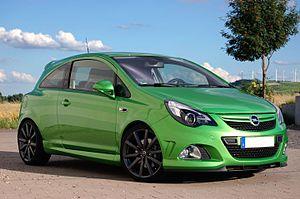
OPC est une filiale allemande indépendante du constructeur allemand Opel, pour promouvoir et développer à l'échelle européenne le sport automobile de la marque Opel.
La Corsa est une automobile citadine du constructeur automobile allemand Opel, commercialisée à partir de 1982. Depuis son lancement l'Opel Corsa a été produite à plus de 11 millions d'exemplaires.